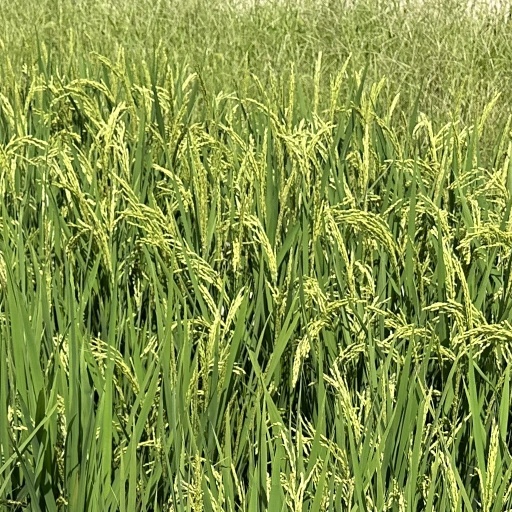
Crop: rice